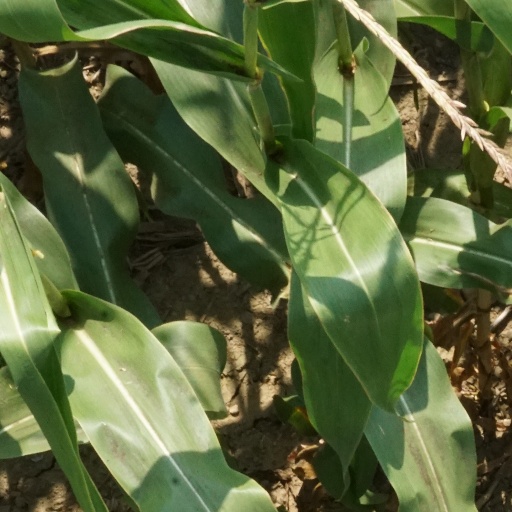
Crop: maize; corn